Insel Air

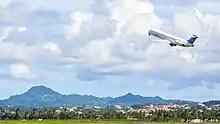
Insel Air McDonnell Douglas departing

In September 2018, it was revealed that discussions were in place between Insel Air and InterCaribbean Airways, based in Turks and Caicos, on the possible takeover and re-organization of Insel Air. Although plans were being worked on, and Insel Air also leased an Embraer 120 from InterCaribbean, the plans did not come to fruition.